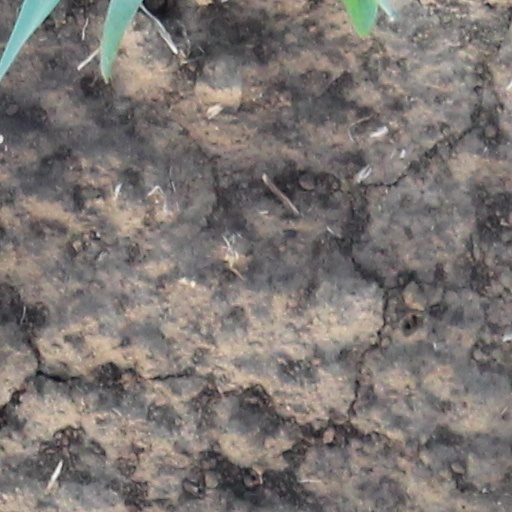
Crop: wheat